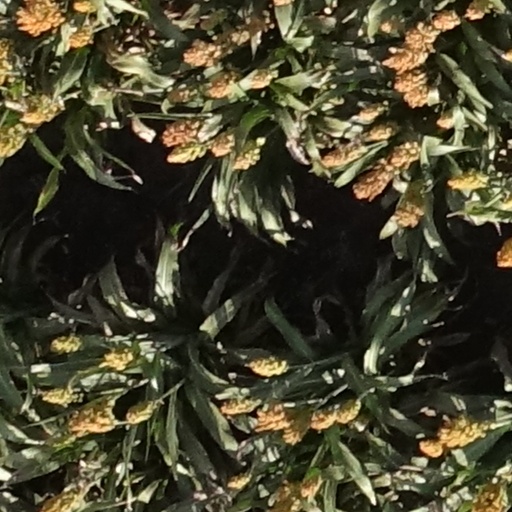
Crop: sorghum